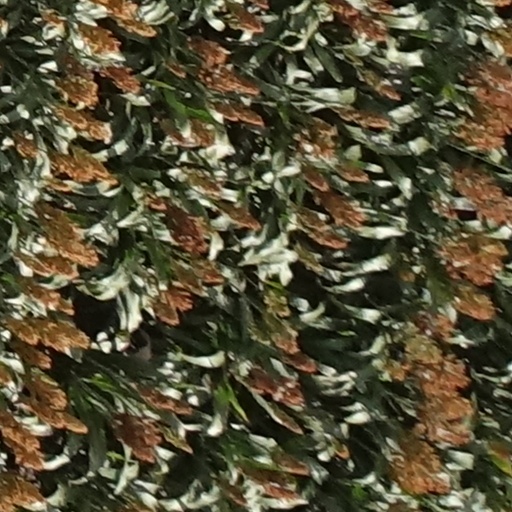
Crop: sorghum